You Don't Like the Truth

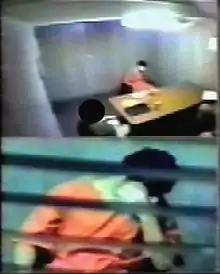
Surveillance footage, that show how Canadian agents interrogated 15-year-old Omar Khadr

You Don't Like The Truth: Four Days Inside Guantanamo is a 2010 documentary. The film focuses on the recorded interrogations of Canadian child soldier Omar Khadr, by Canadian intelligence personnel that took place over four days from February 13–16, 2003 while he was held at Guantanamo. It presents these with observations by his lawyers and former cell mates from the Bagram Theater Internment Facility and Guantanamo Bay detention camps.